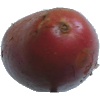
Label: Potato Red Washed 1